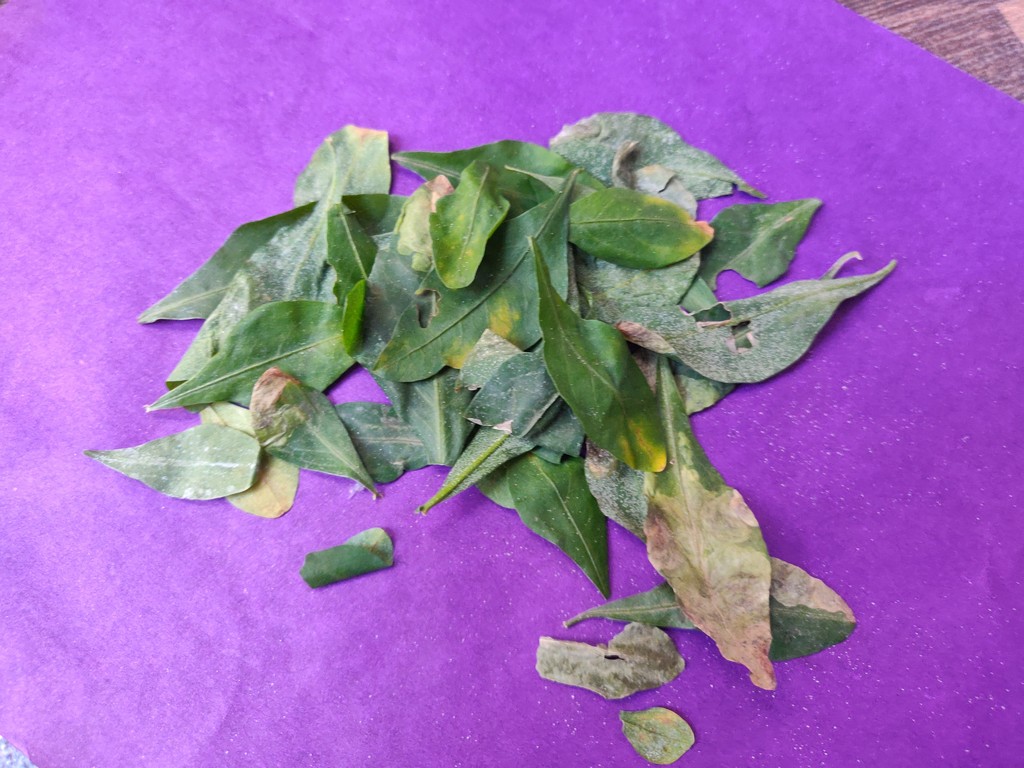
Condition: Unhealthy
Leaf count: multiple
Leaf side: unknown